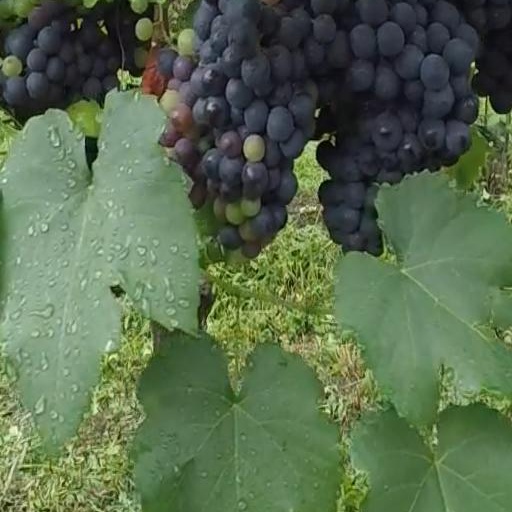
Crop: grape